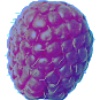
Label: Raspberry 1